Van Dam's vanga

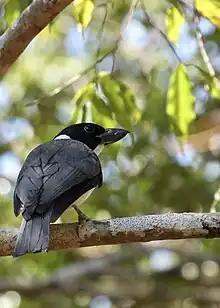
Van Dam's vanga in Ankarafantsika National Park

At present, the species is endangered under the ICUN Species Red List. It has a decreasing population trend of between 1500 and 7000 individuals. The species inhabits a very small range, isolated to just two confirmed sites, one of which is the Ankarafantsika National Park. Its habitat is under increasing pressure from human encroachment and fire.